Lichen

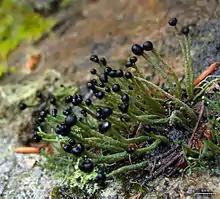
Crust-like thallus with pseudopodetia

Many lichens reproduce asexually, either by a piece breaking off and growing on its own (vegetative reproduction) or through the dispersal of diaspores containing a few algal cells surrounded by fungal cells. Because of the relative lack of differentiation in the thallus, the line between diaspore formation and vegetative reproduction is often blurred. Fruticose lichens can fragment, and new lichens can grow from the fragment (vegetative reproduction). Many lichens break up into fragments when they dry, dispersing themselves by wind action, to resume growth when moisture returns. "Soredia" (singular: "soredium") are small groups of algal cells surrounded by fungal filaments that form in structures called soralia, from which the soredia can be dispersed by wind. "Isidia" (singular: "isidium") are branched, spiny, elongated, outgrowths from the thallus that break off for mechanical dispersal. Lichen propagules (diaspores) typically contain cells from both partners, although the fungal components of so-called "fringe species" rely instead on algal cells dispersed by the "core species".